Caste panchayat

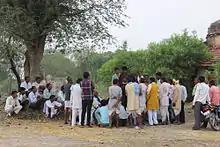
A panchayat near Narsinghgarh, Madhya Pradesh, India

Caste panchayats, based on caste system in India, are caste-specific juries of elders for villages or higher-level communities in India. They are distinct from gram panchayats in that the latter, as statutory bodies, serve all villagers regardless of caste as a part of the Indian government, although they operate on the same principles. A panchayat could be permanent or temporary.